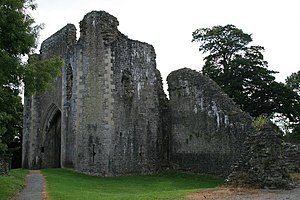
Borge og slotte i Wales / Vale of Glamorgan
Saint Quentin's castle, Llanblethian
"Dette er en liste over borge og slotte Wales, der nogle gange omtales som ""castle capital of the world"" på grund af deres høje densitet. Wales havde omrkgin 600 borge og slotte, hvoraf omrking 100 stadig er bevaret, enten som ruiner eller som restaurererede bygninger. Resten er gået til grunde eller er i dag blot tørre volgrave, jordvolde og lignende voldsteder. Mange af disse steder bliver drevet af Cadw, der er Wales' regerings organisation, der tager sig af historiske og forhistoriske mindesmærker.